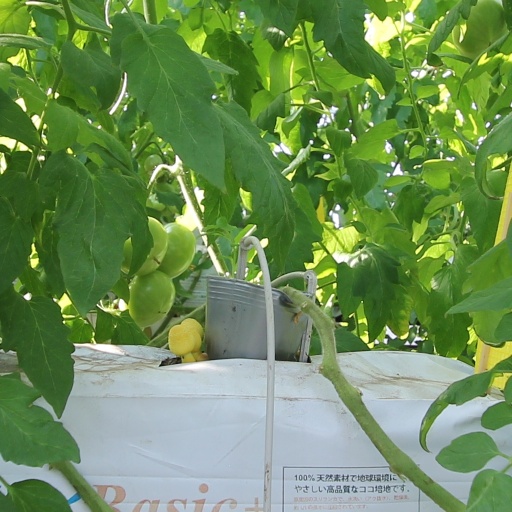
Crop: tomato